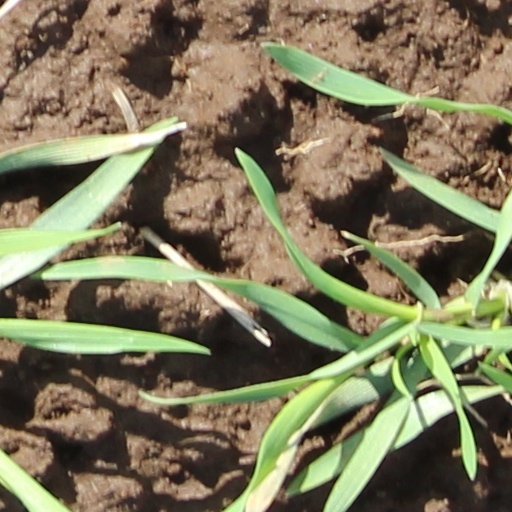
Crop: wheat